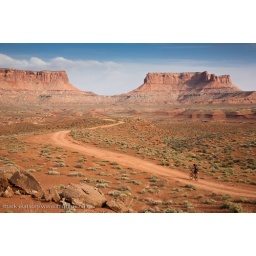
Lone female mountain biker cycle touring the White Rim Road in the sandstone deserts of Canyonlands National Park, Utah, USA.